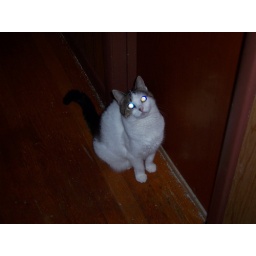
McCullough waiting for the door to open so she can play in the wet bathtub